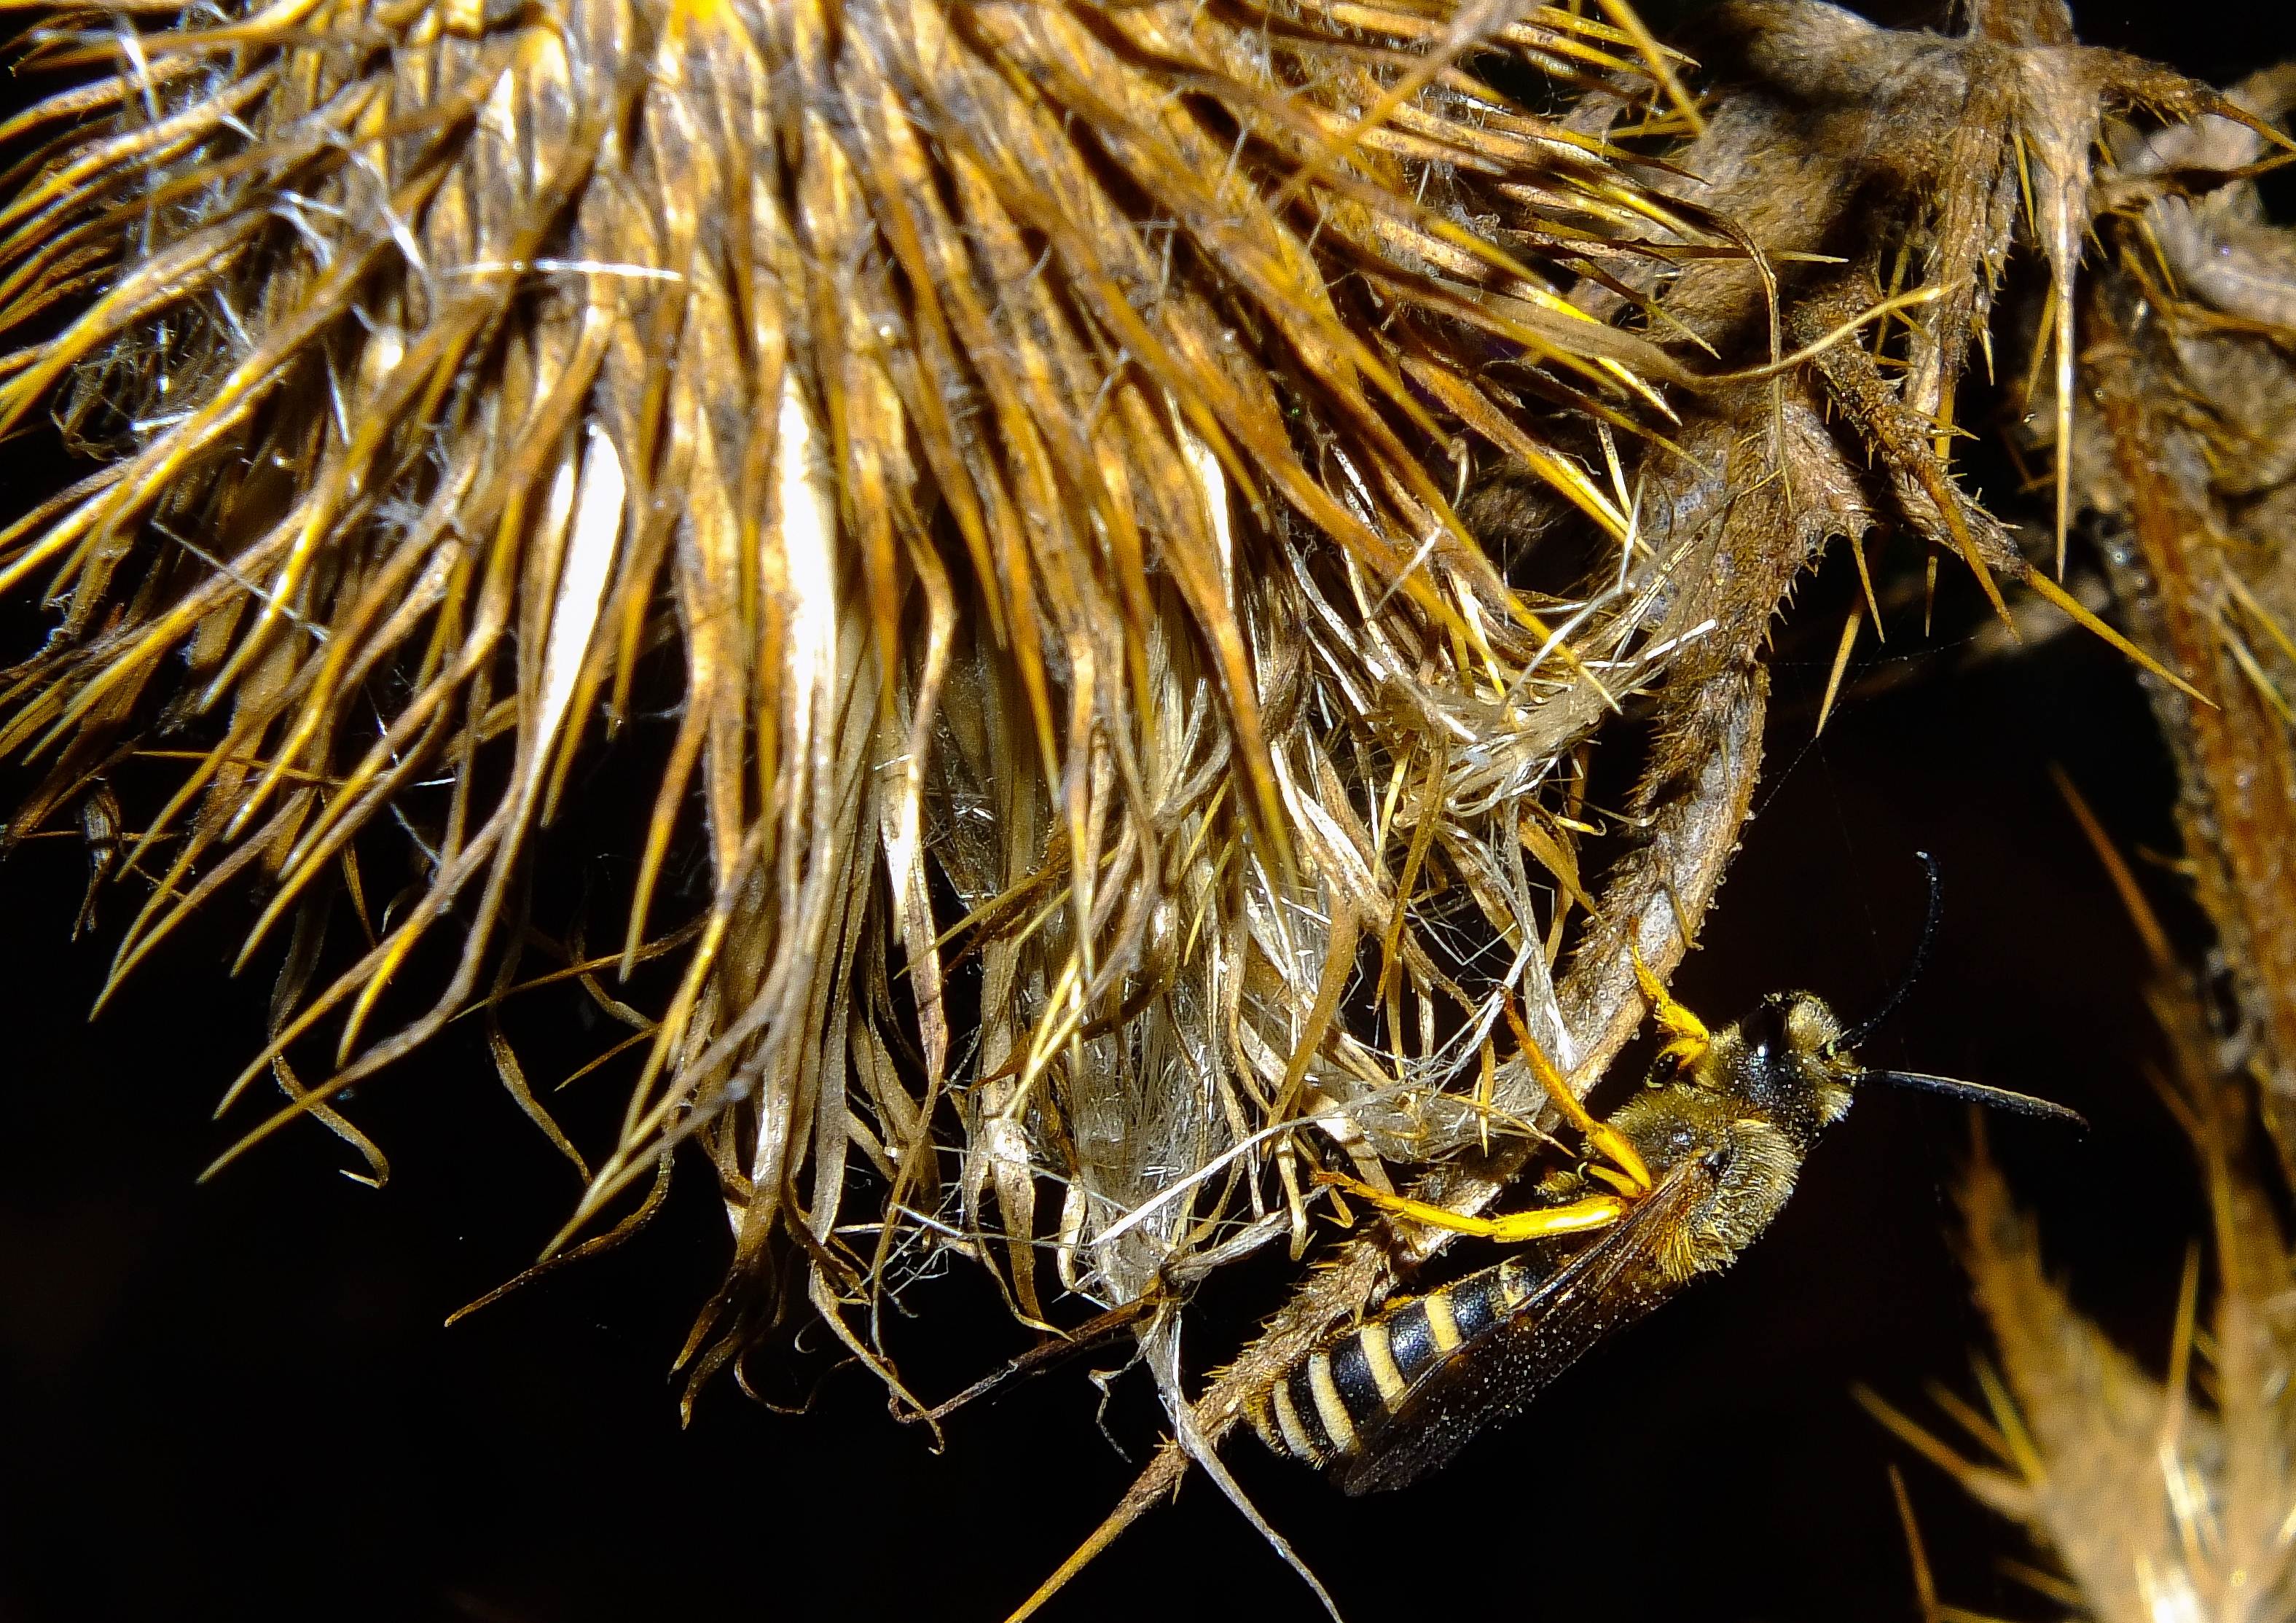
nature, branch, plant, flower, macro, flora, close up, animals, naturaleza, ggl1, gaby1, xovesphoto, animales, varios, some, gphoto, fujifilmxs1, macro photography, grass family